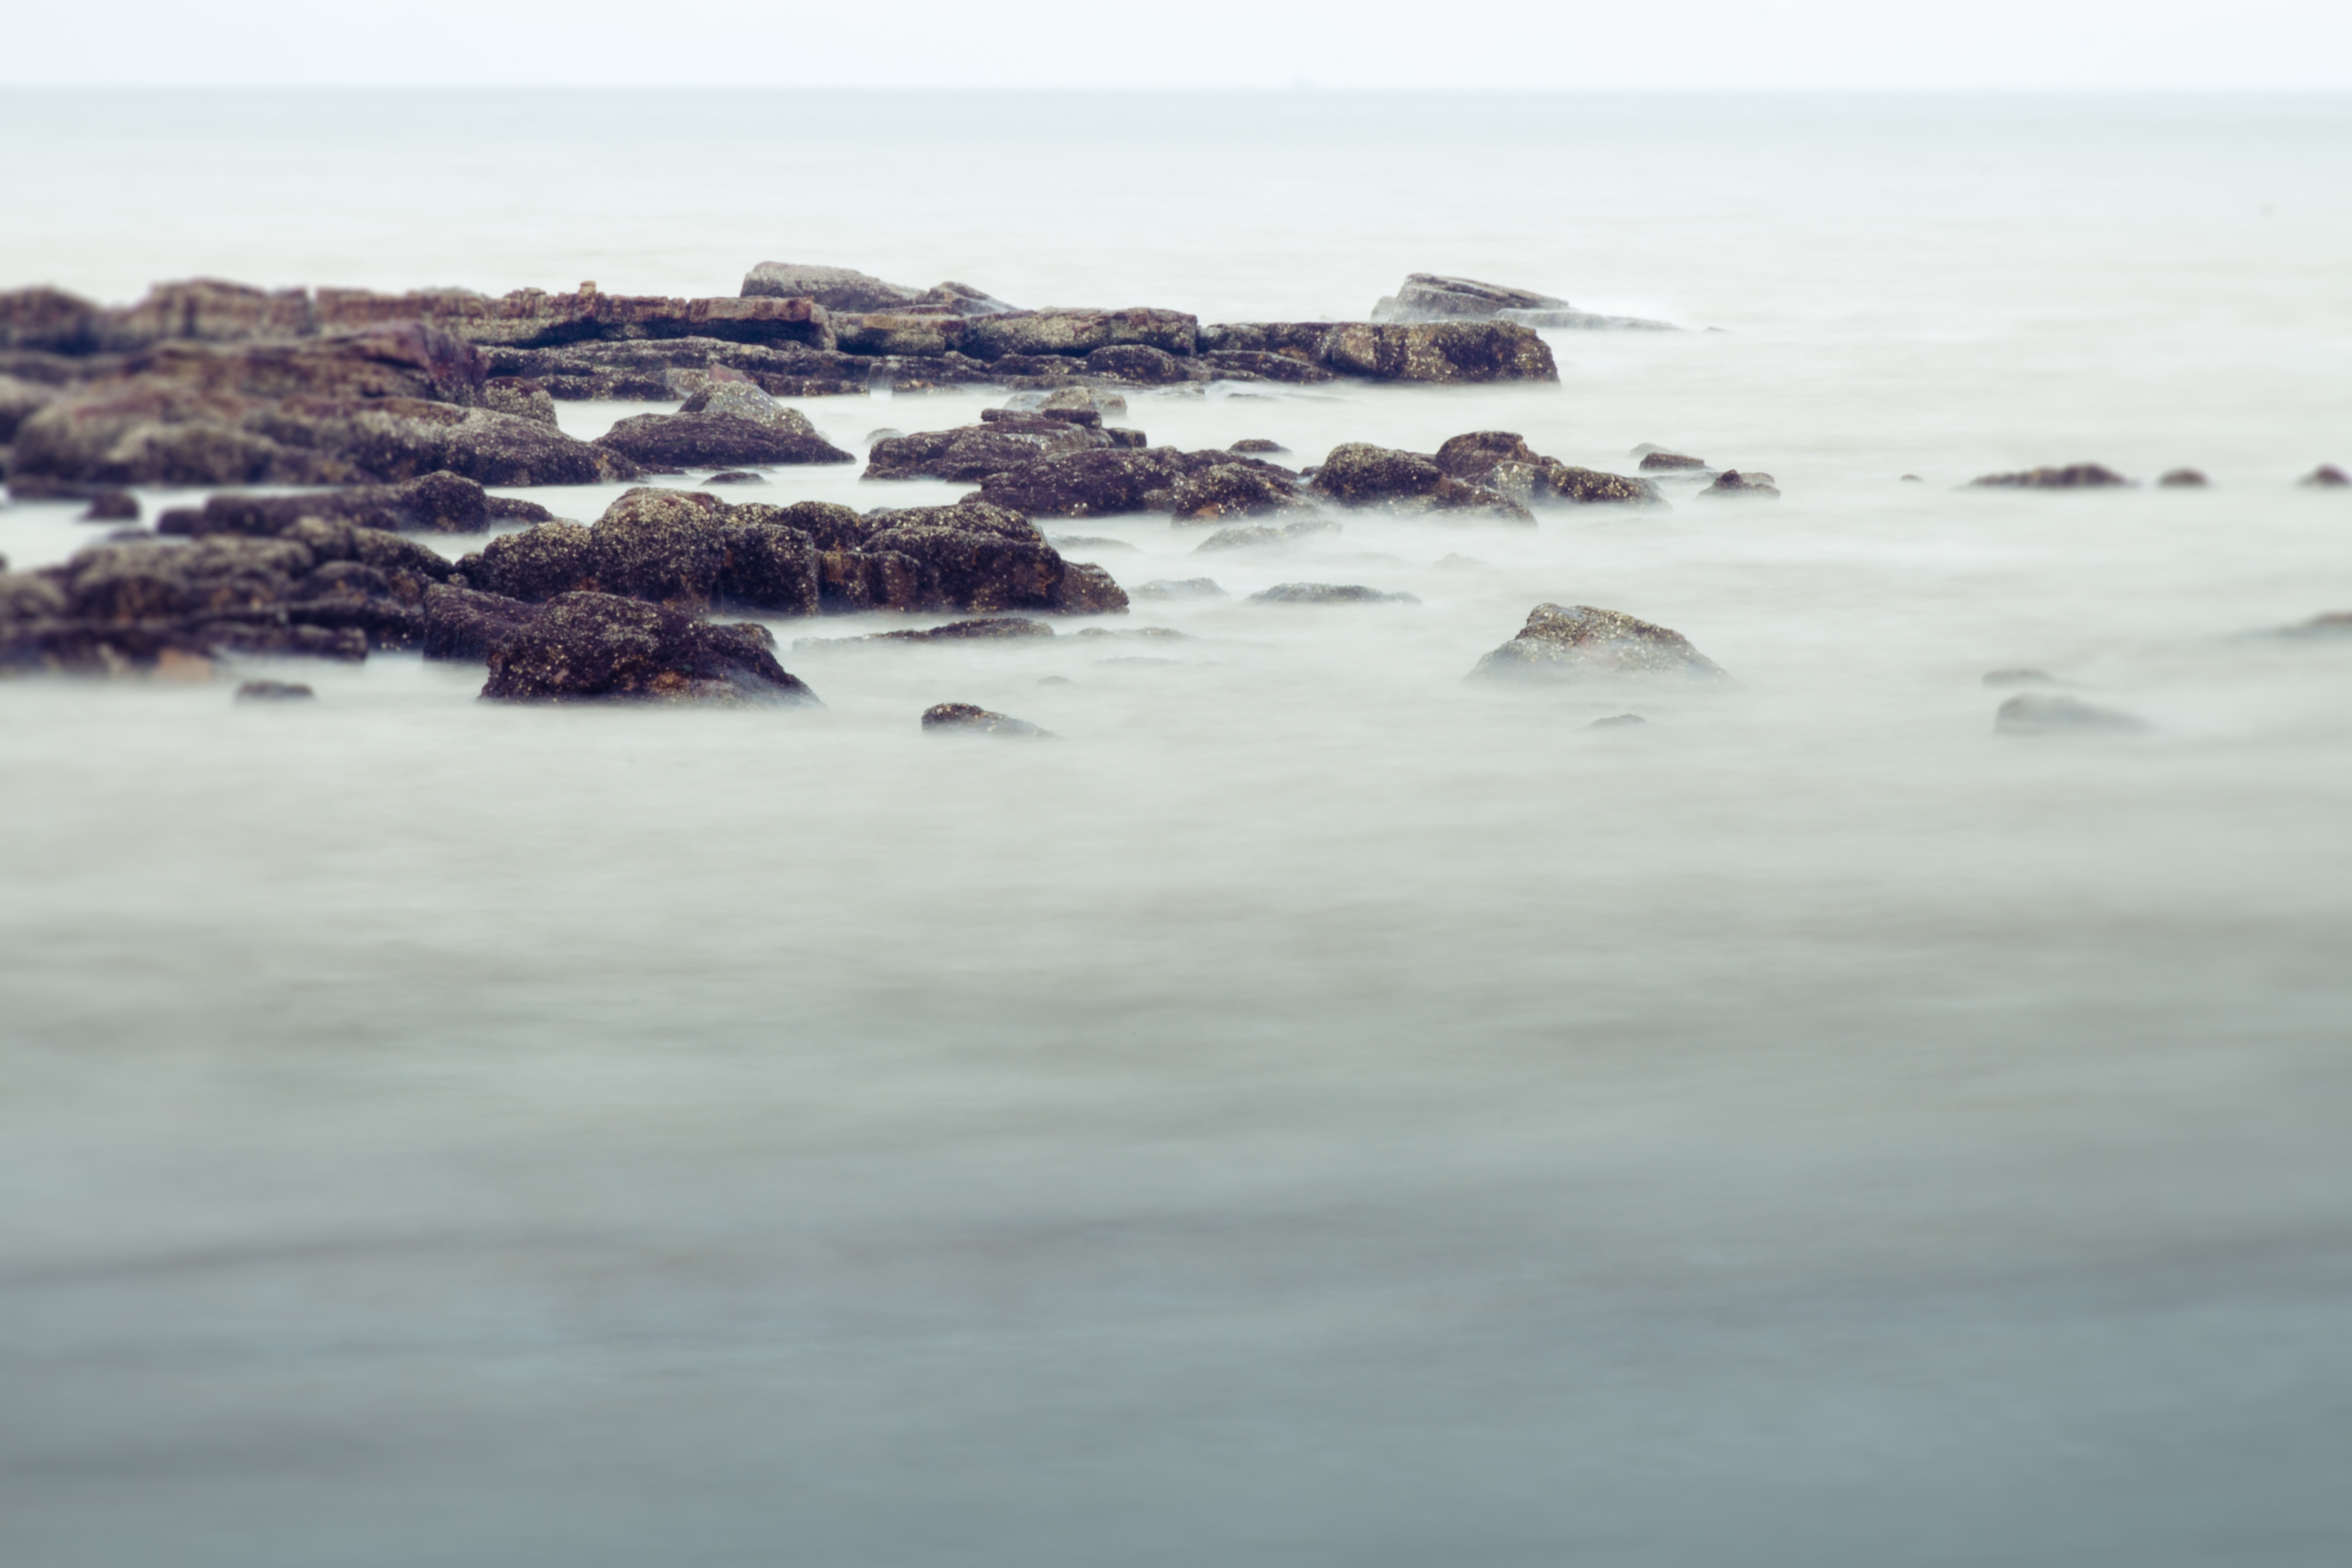
beach, sea, coast, sand, ocean, shore, wave, ice, bay, arctic, body of water, reef, arctic ocean, mudflat, wind wave